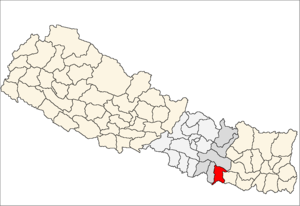
Dhanusa District
Dhanusa District i Janakpur Zone (grå) i Central Development Region (grå + lysegrå)
Dhanusa District er et af Nepals 75 administrative og politiske regioner, betegnet distrikter. Dhanusa er et distrikt i lavlandet Terai, som ligger i Janakpur Zone i Central Development Region.